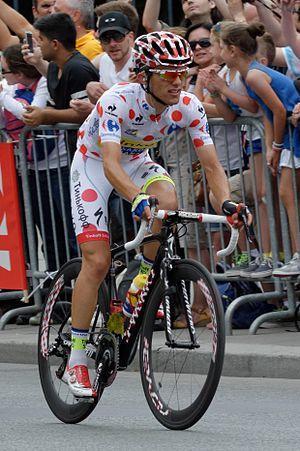
21e étape du Tour de France 2014, Paris.